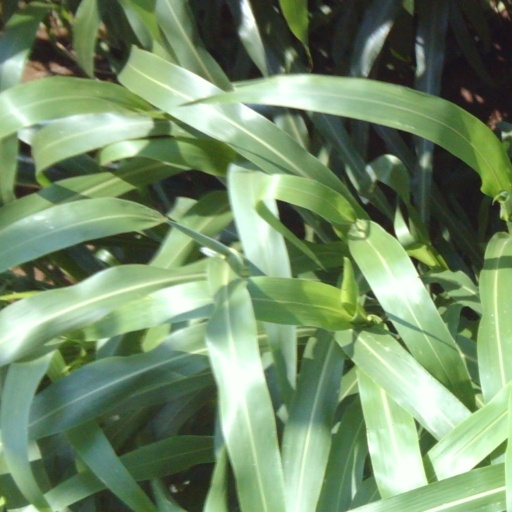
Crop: sorghum